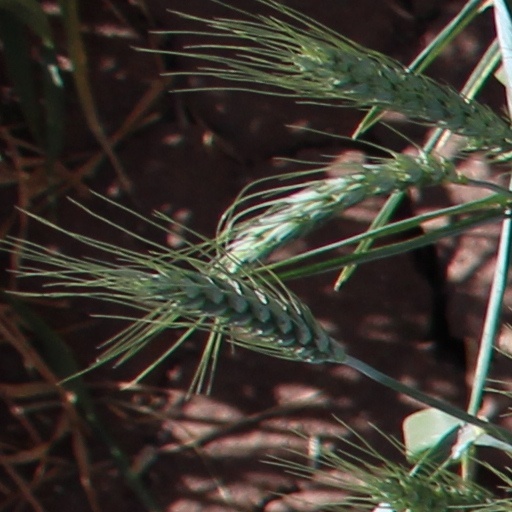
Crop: wheat